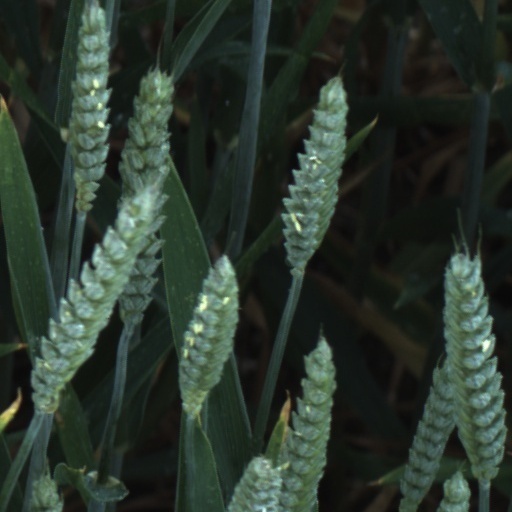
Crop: wheat